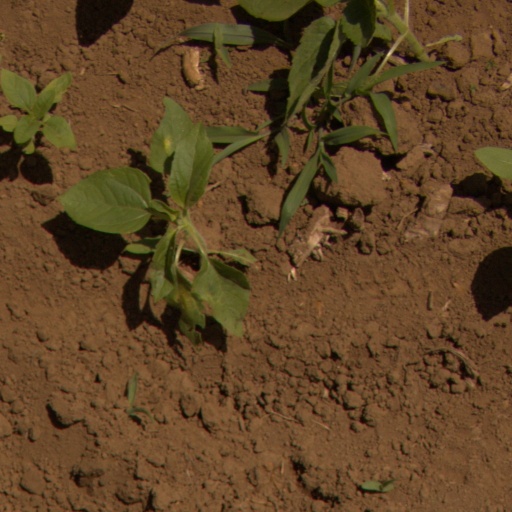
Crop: Jerusalem artichoke